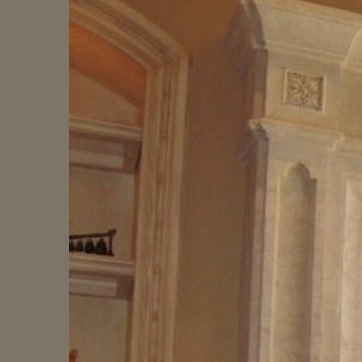
Material: painted